Niall Horan

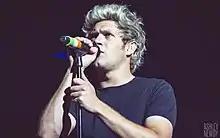
Horan during the On the Road Again Tour at Soldier Field, Chicago in 2015

The band's third studio album, "Midnight Memories", was released on 25 November 2013. It was the best-selling album worldwide in 2013 with 4 million copies sold globally. Following the album's release, the group embarked on the Where We Are Tour. The tour grossed over $290 million and was the highest-grossing tour of 2014, the 15th highest-grossing concert tour of all time, and is still the highest-grossing tour of all time by a vocal group. In November 2014, One Direction released their fourth album, "Four". The album debuted number one in 18 countries, and One Direction became the only group in the 58-year history of the "Billboard" 200 albums chart to have their first four albums debut at number one. In February 2015, the band embarked on the On The Road Again Tour, playing shows in Australia, Asia, Africa, Europe, and North America. In November 2015, "Made in the A.M.", their fifth album, was released. Led by singles "Drag Me Down" and "Perfect", the album reached number one in multiple countries, including the UK, while it reached number two on the US "Billboard 200". Following the release of the album the group went on an indefinite hiatus.